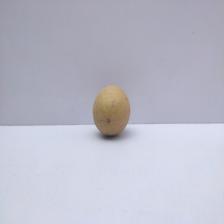
Size: Small